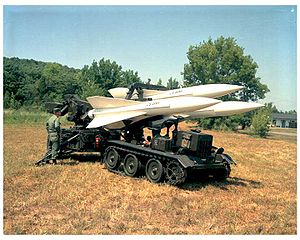
HAWK
HAWK Loader/transporter (bæltekøretøjet) i færd med at oplade en launcher med missiler
MIM-23 HAWK var et amerikansk luftværnsmissil anvendt af adskillige NATO-lande. HAWK er et backronym for Homing All the Way Killer.